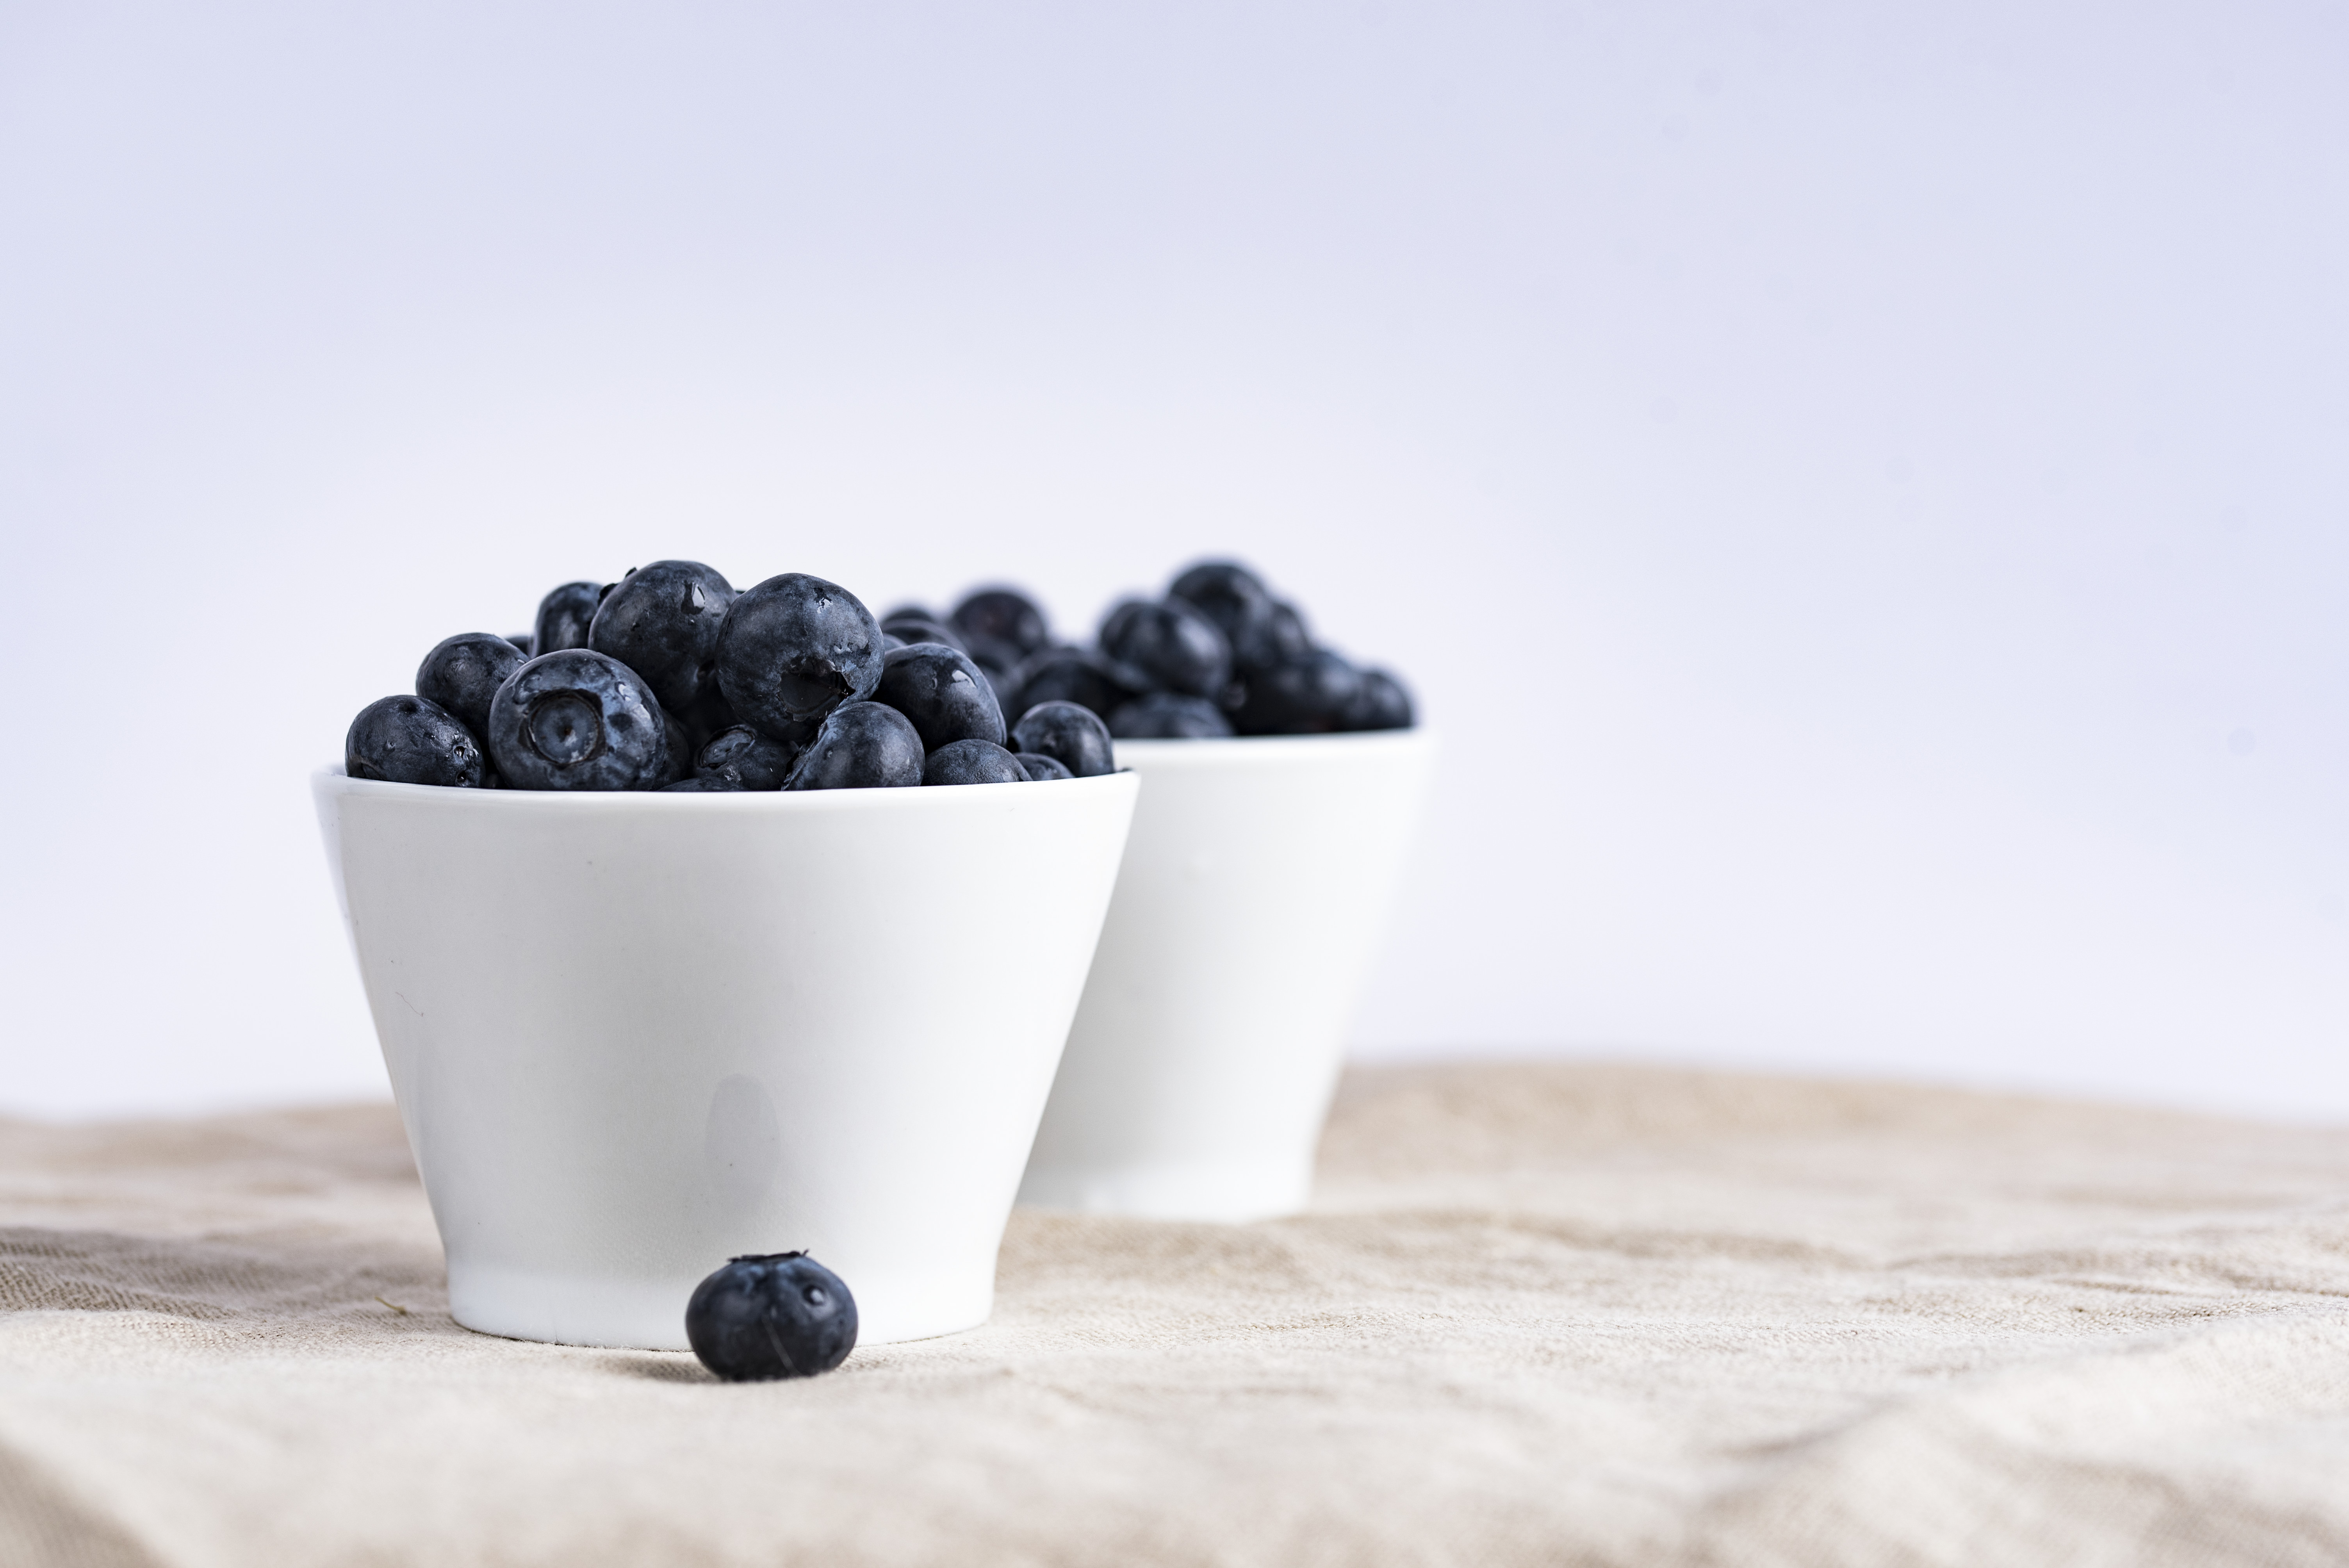
plant, fruit, berry, food, produce, blueberry, blue, berries, blueberries, fruits, bowls